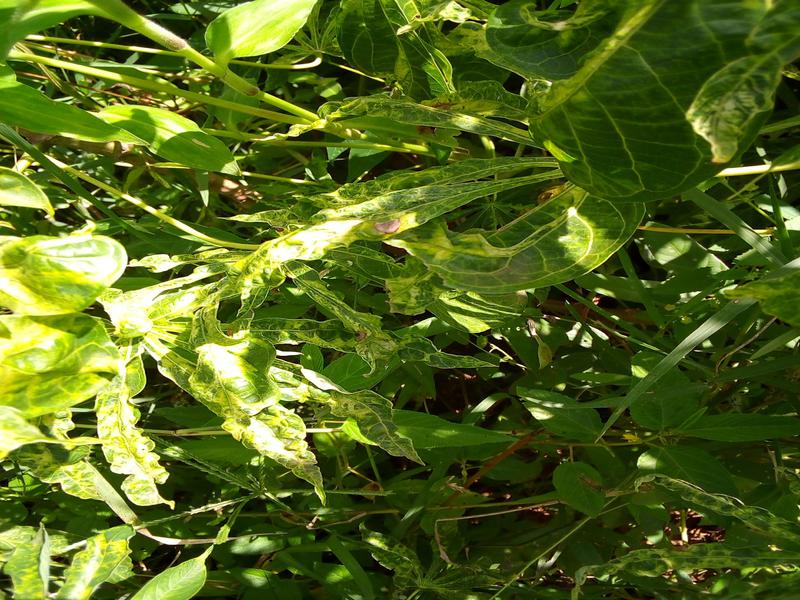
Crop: cassava
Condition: mosaic_disease